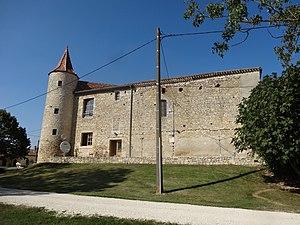
Château de Labrihe.
Labrihe est une commune française située dans le département du Gers en région Occitanie.